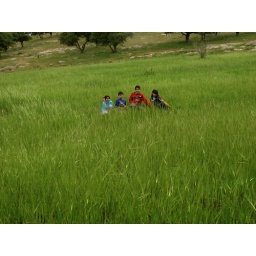
kids in green ocean